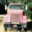
Label: truck